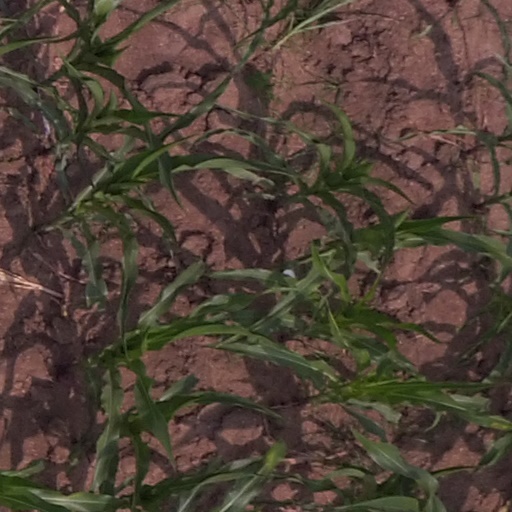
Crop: maize; corn